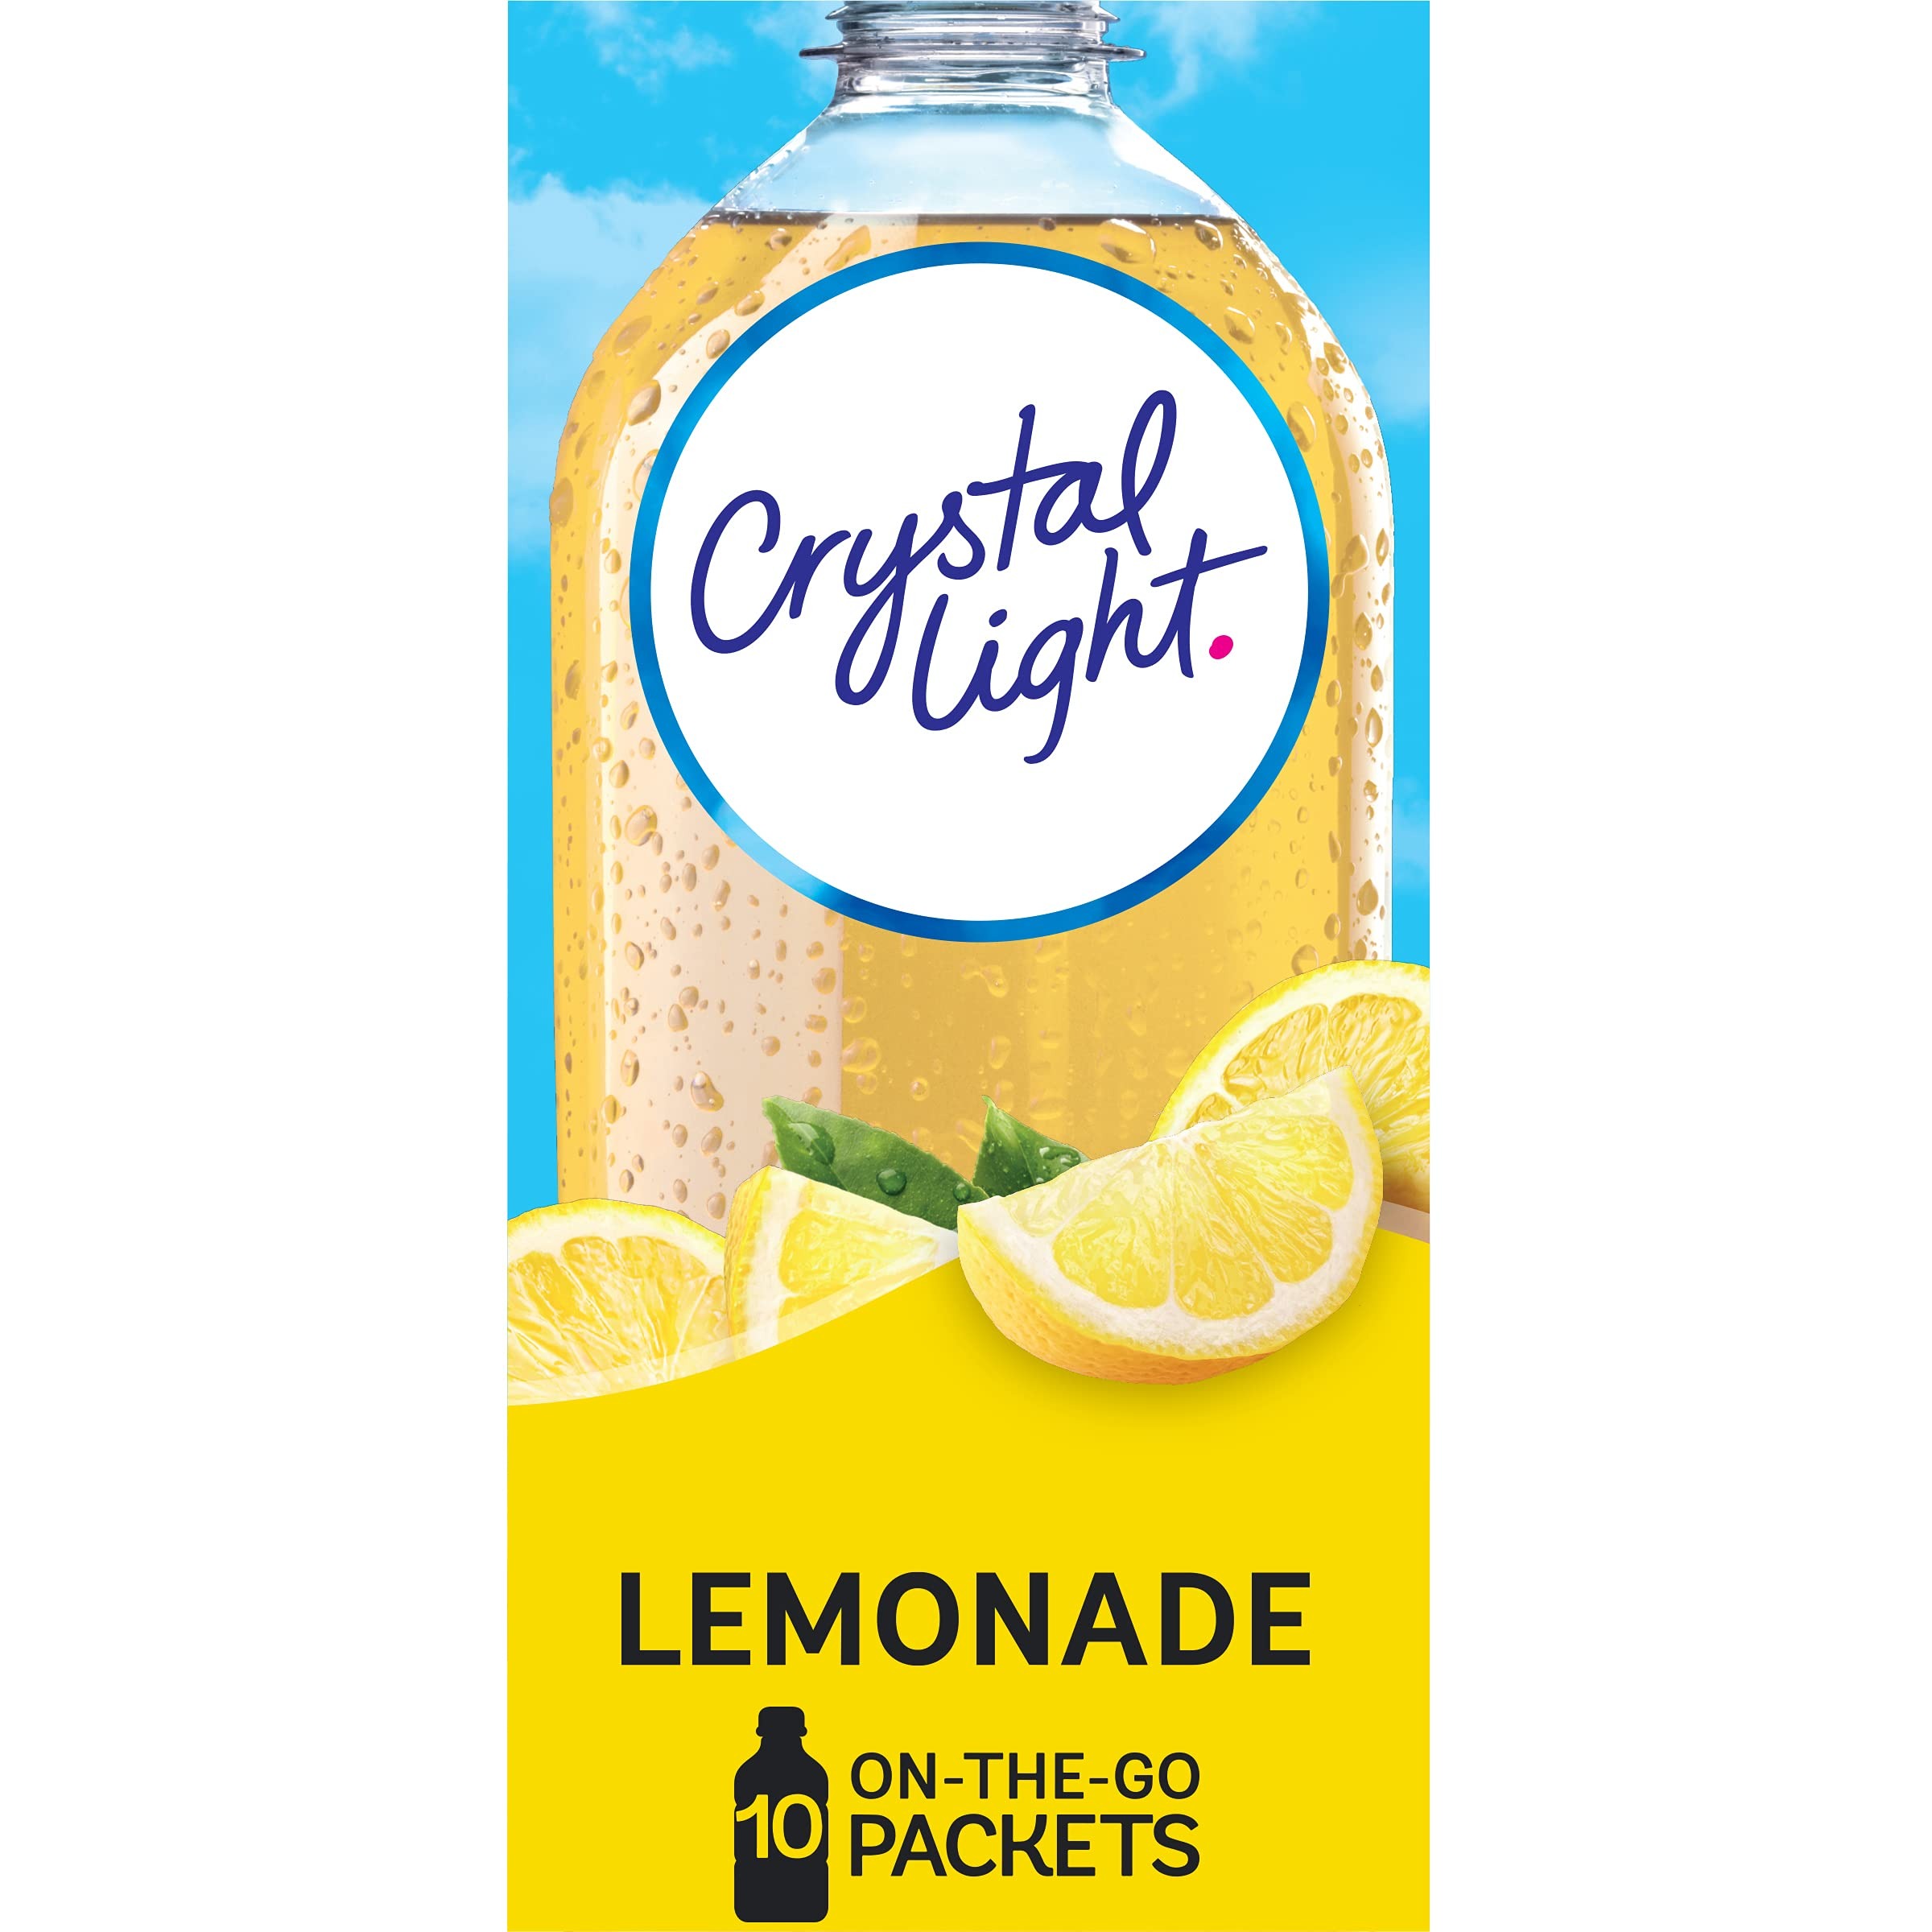
Item Name: Crystal Light Lemonade Drink Mix (10 Packets)
Bullet Point 1: Quench your thirst with this calorie-efficient Lemonade drink
Bullet Point 2: Consists of 5 calories per serving
Bullet Point 3: Perfect blend of natural flavor
Bullet Point 4: Just add in water and sip
Bullet Point 5: Contains Vitamin C
Value: 10.0
Unit: Count

Price: 2.89